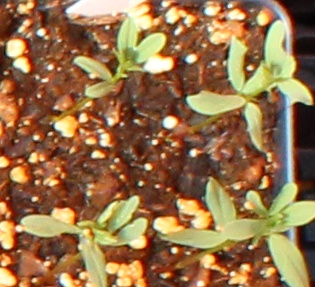
Label: Lentil